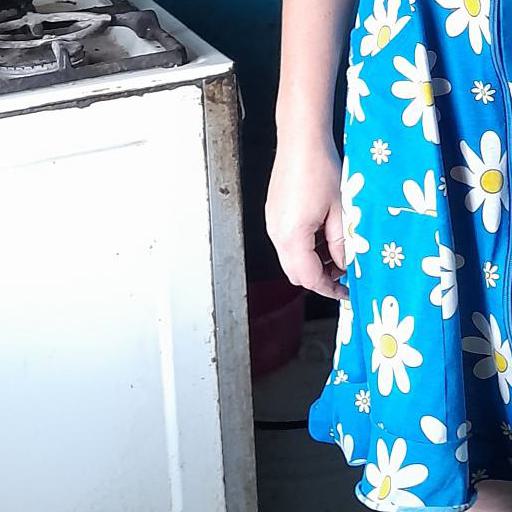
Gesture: no_gesture